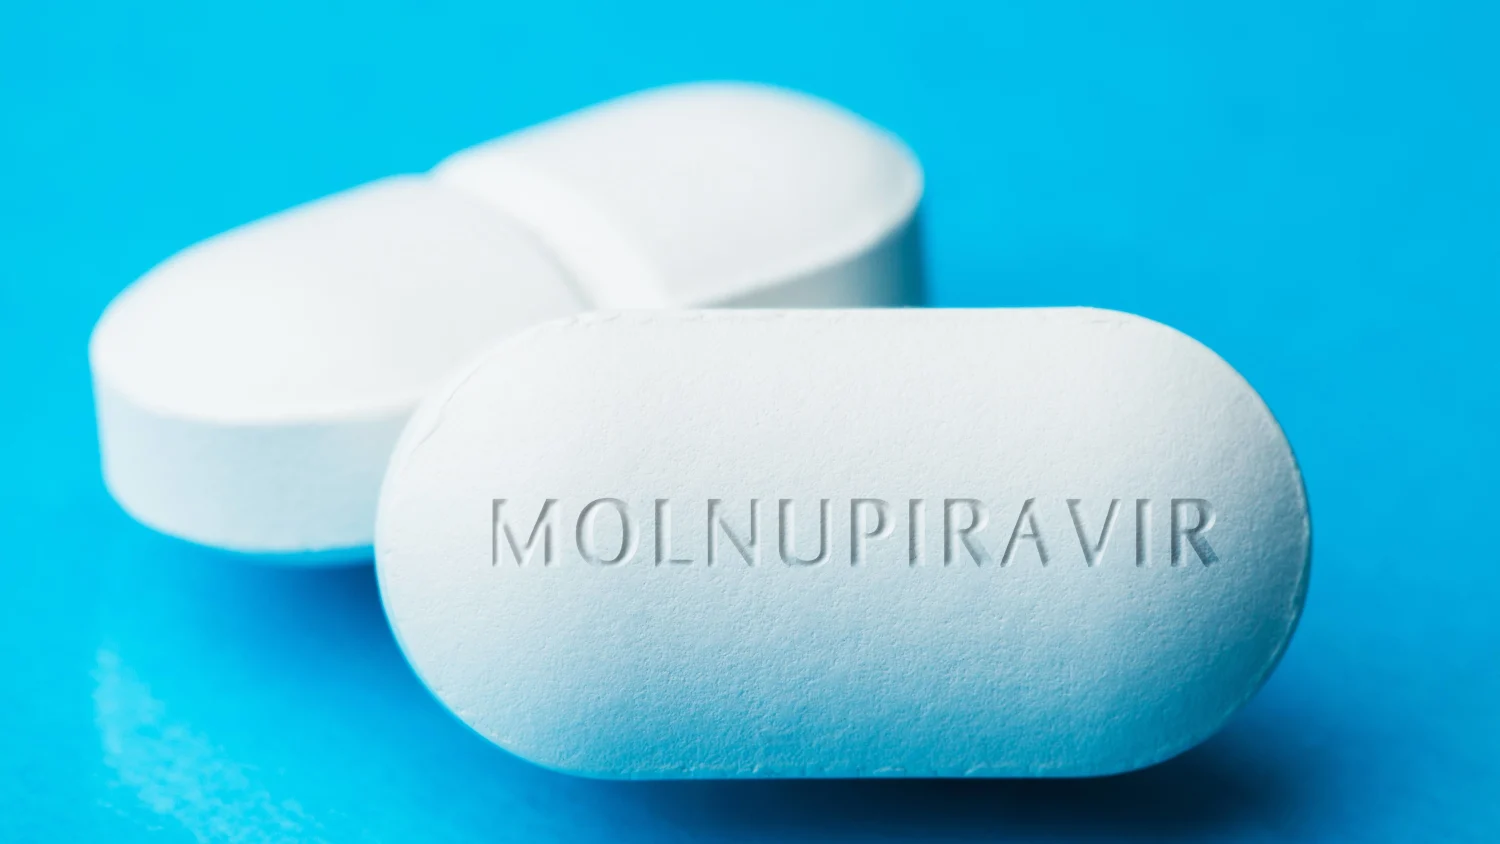
Label: plastic